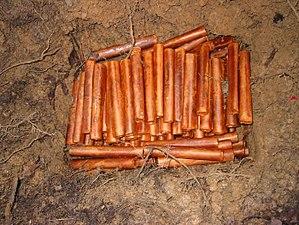
Bâtons de dynamite cachés par Eric Rufolph et retrouvés en avril 2005.
Eric Robert Rudolph, aussi connu sous le nom de Olympic Park Bomber, né le 19 septembre 1966 à Merritt Island, est un terroriste d'extrême droite chrétienne anti-avortement et suprémaciste blanc américain, responsable d'une série d'attentats à la bombe à travers le Sud des États-Unis entre 1996 et 1998. Il est notamment connu pour l'attentat du parc du Centenaire perpétré à Atlanta pendant les Jeux olympiques d'été de 1996 et qui fait 2 morts et 111 blessés.